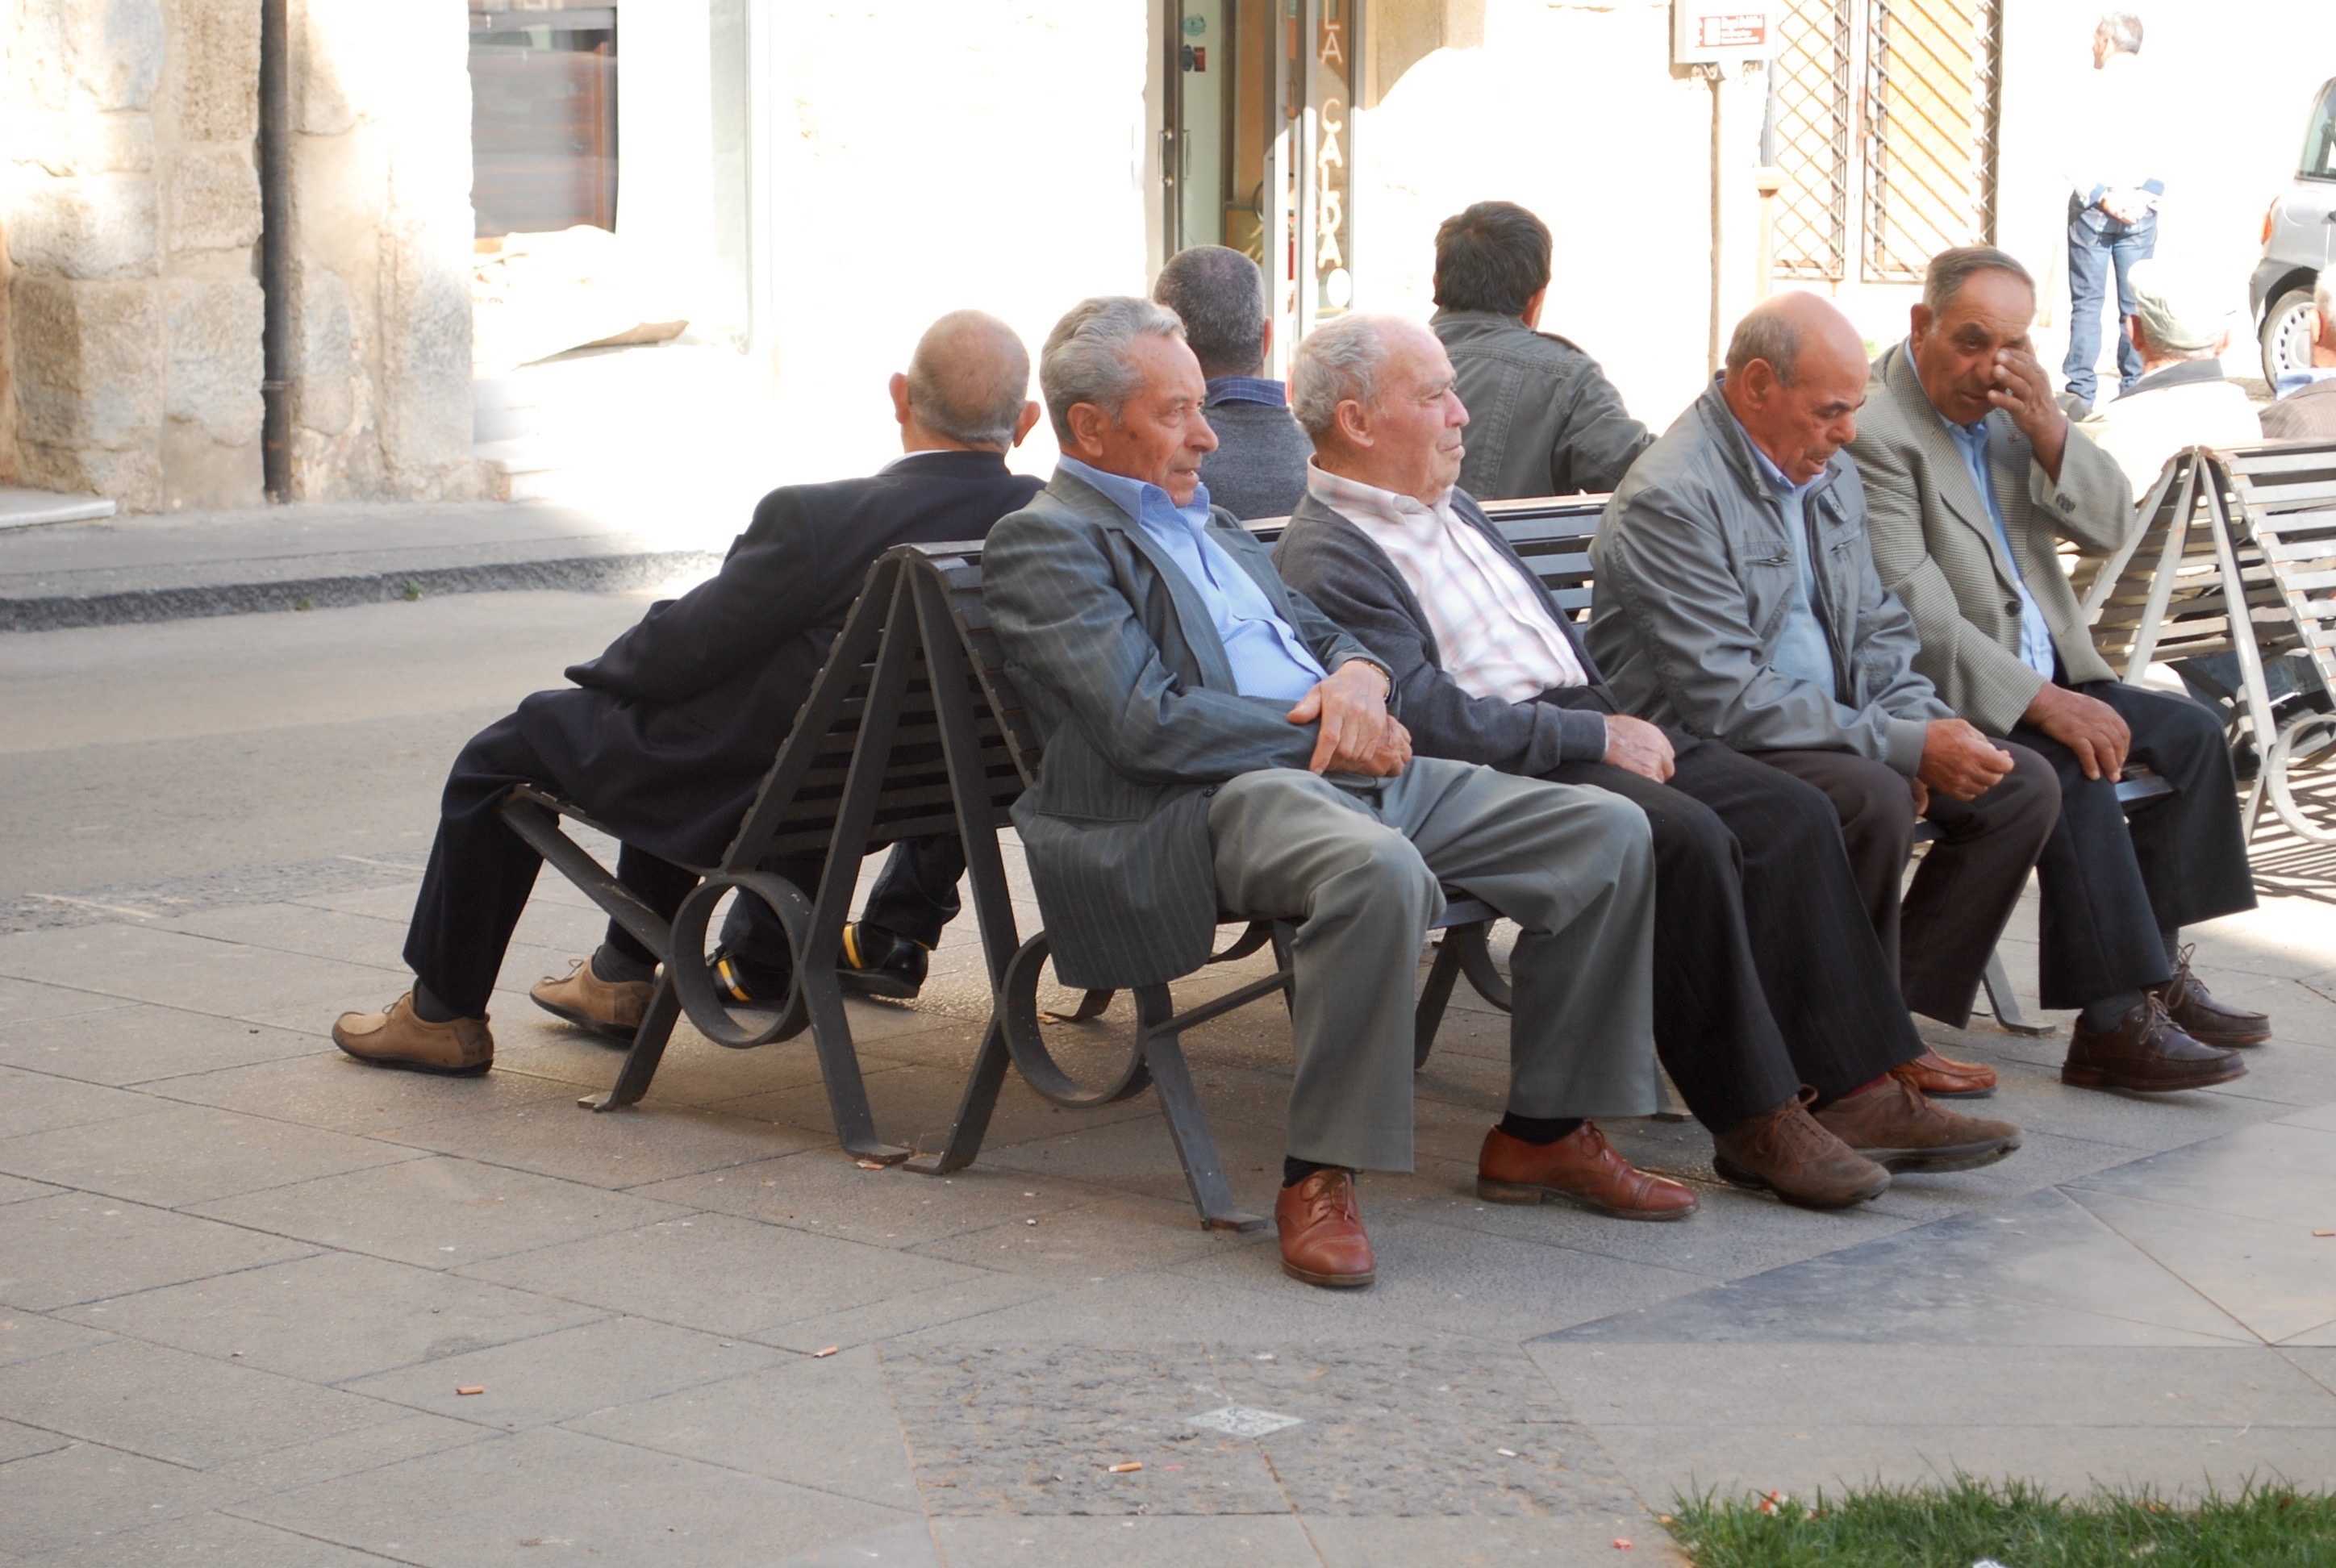
pedestrian, people, road, street, sitting, italy, men, italia, culture, town square, european, human positions, italian men